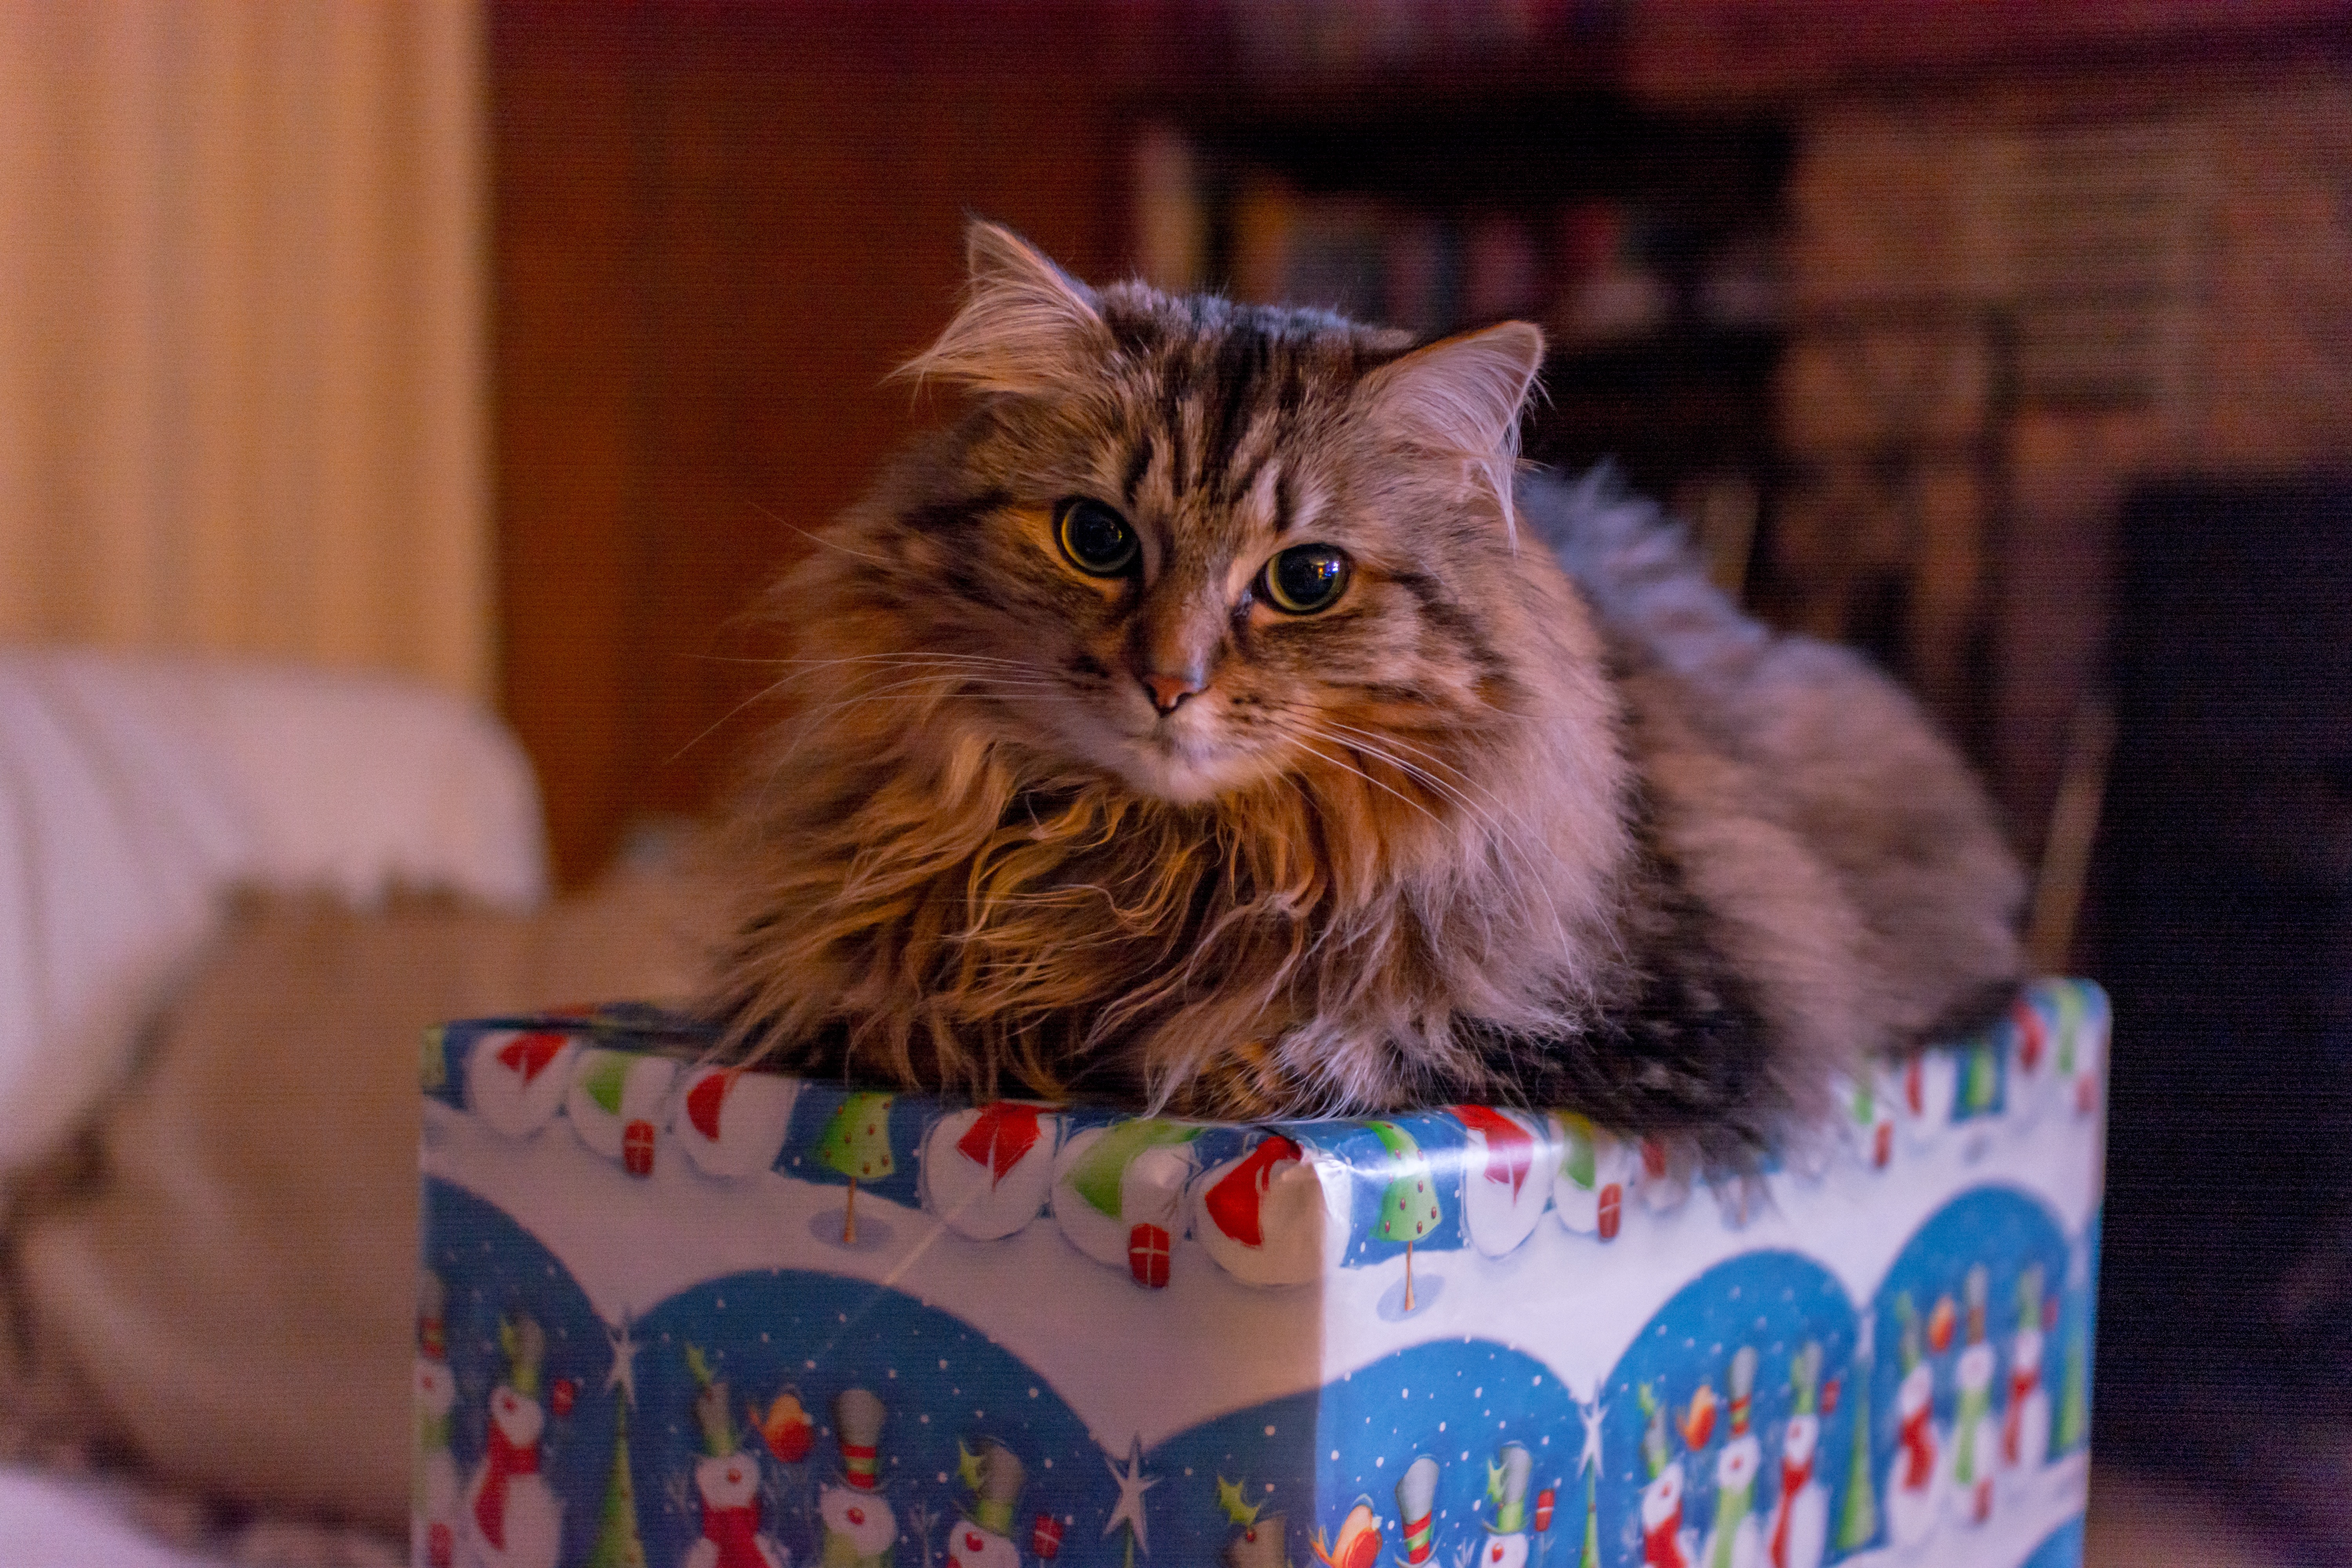
animal, cute, gift, pet, fur, kitten, cat, feline, mammal, christmas, present, whiskers, kitty, vertebrate, domestic, adorable, cute cat, small to medium sized cats, cat like mammal